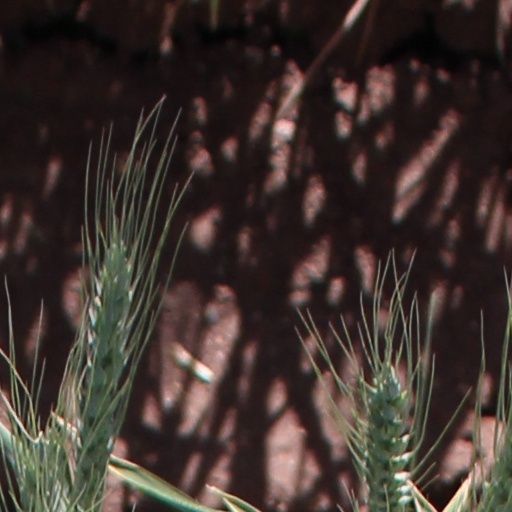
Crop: wheat